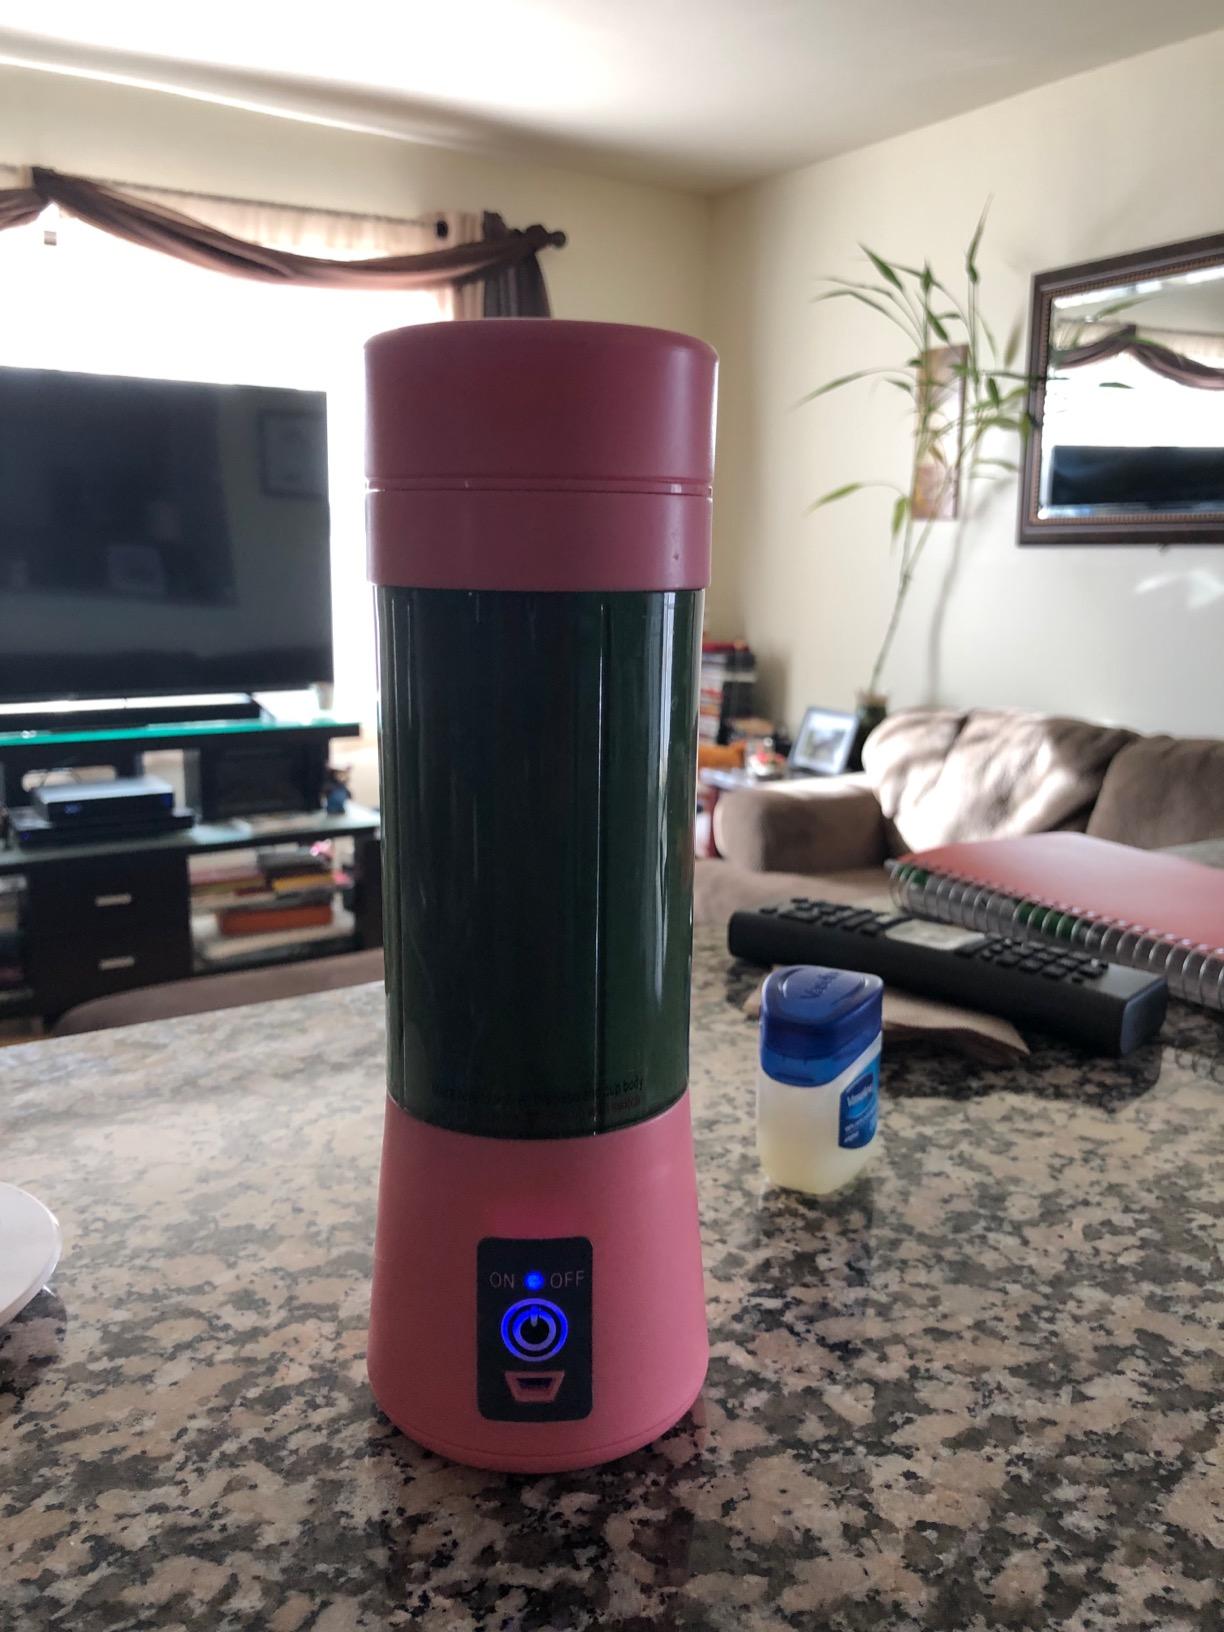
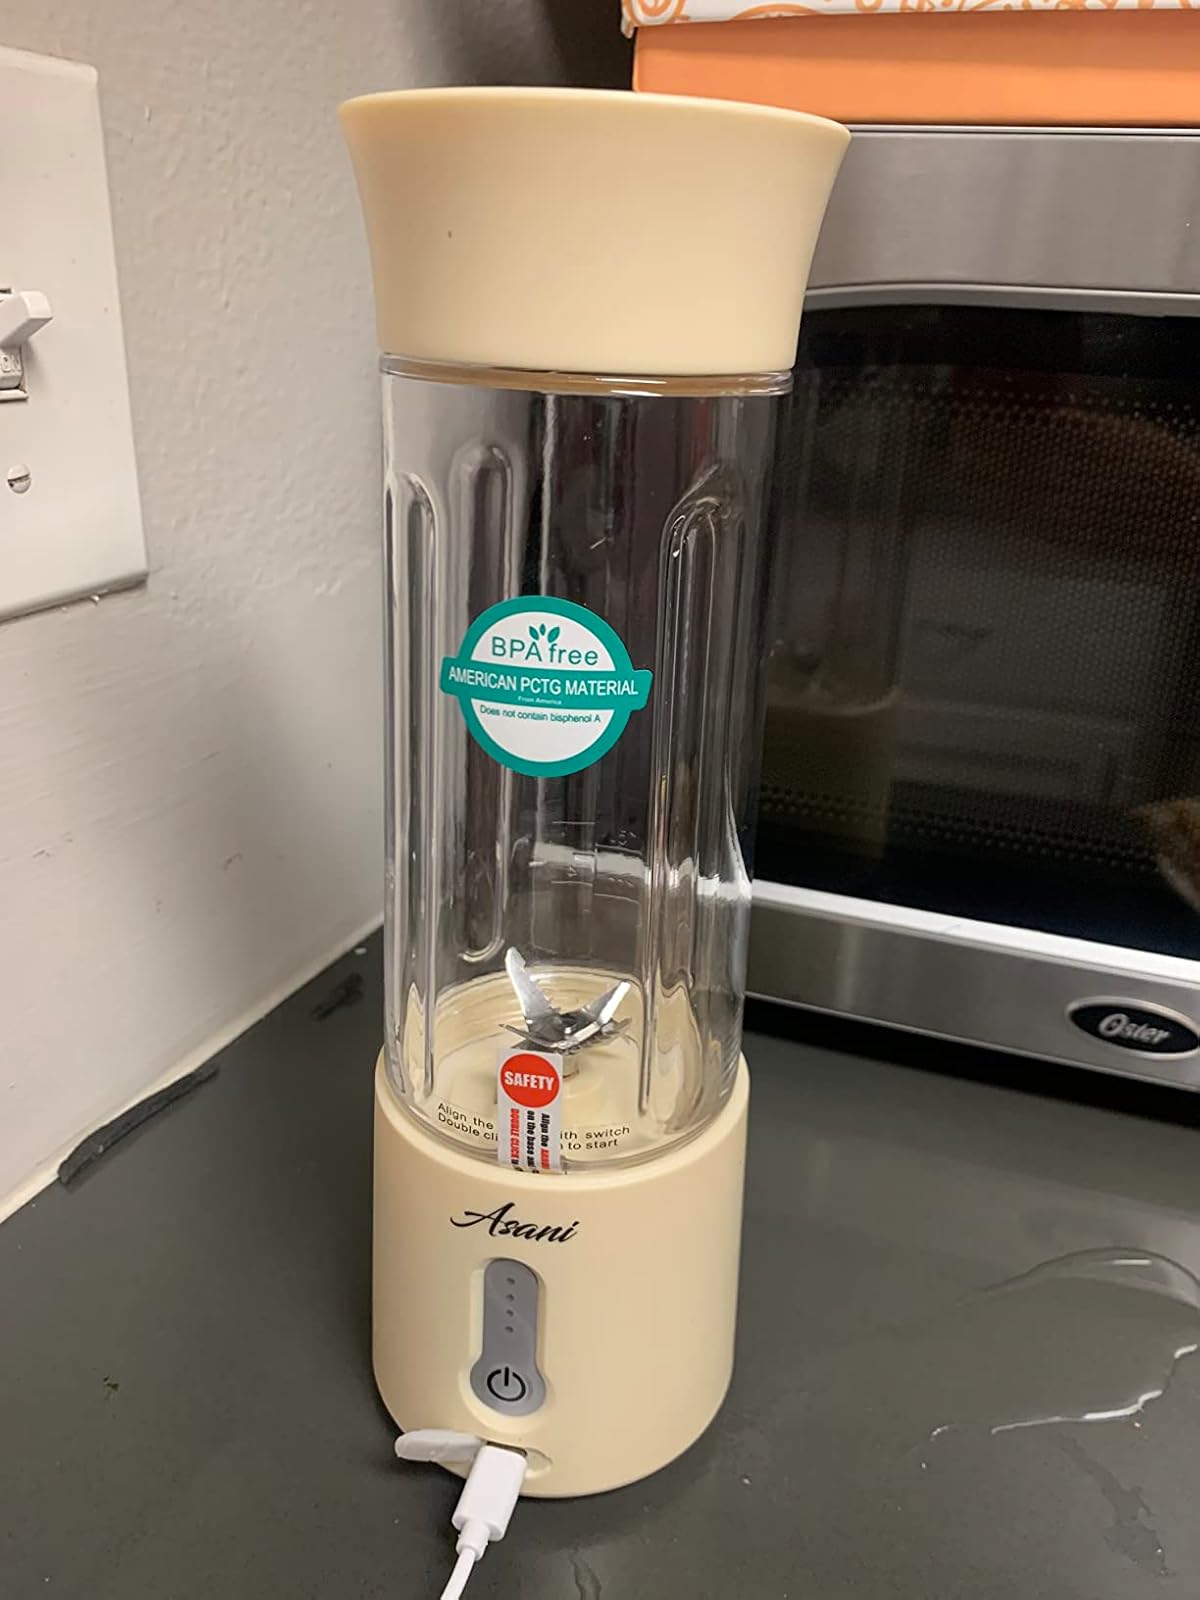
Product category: items_blender
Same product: no